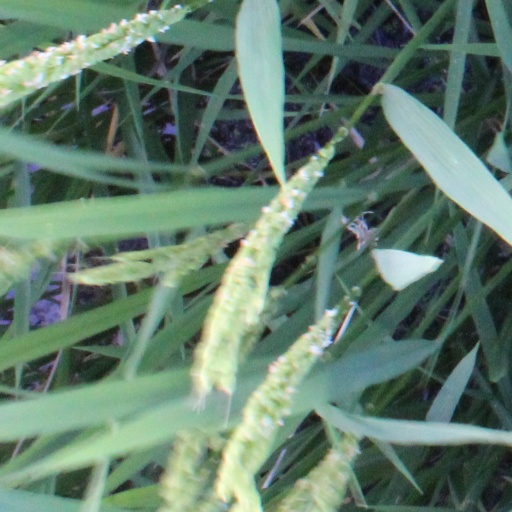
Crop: rice